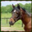
Label: horse